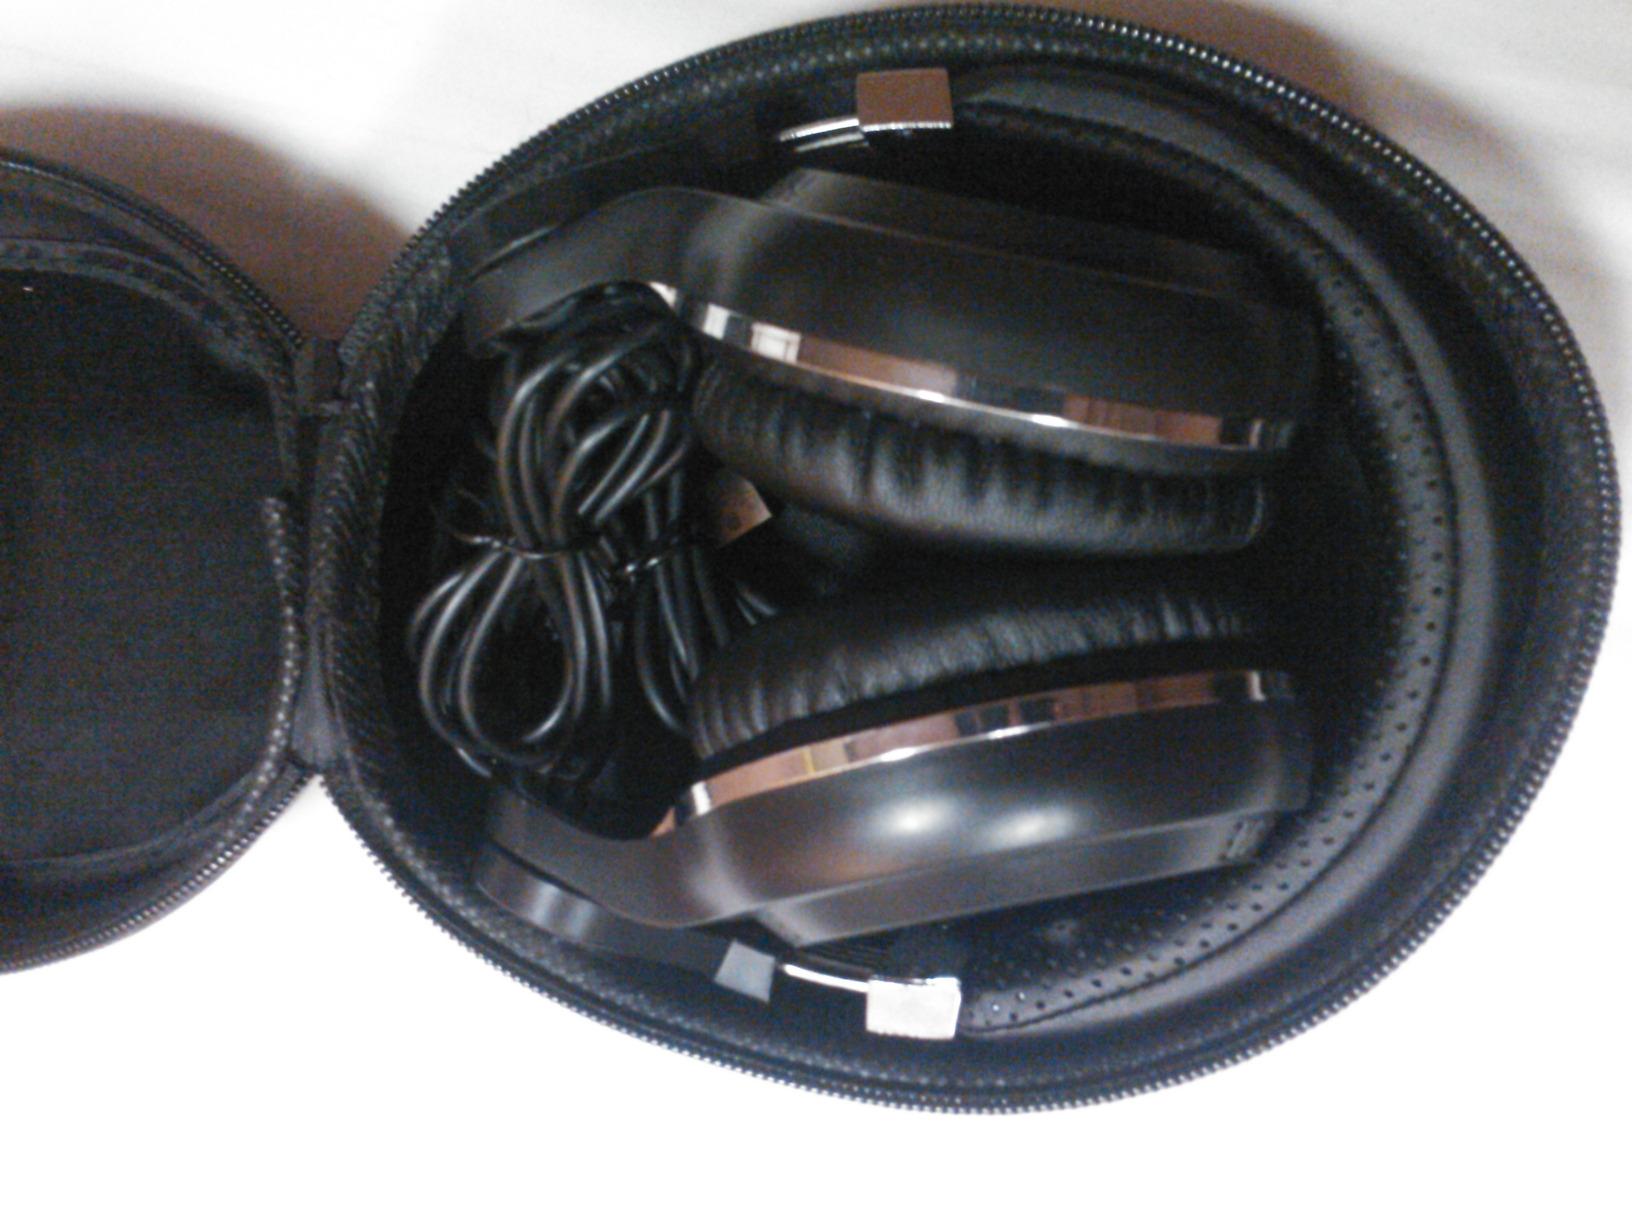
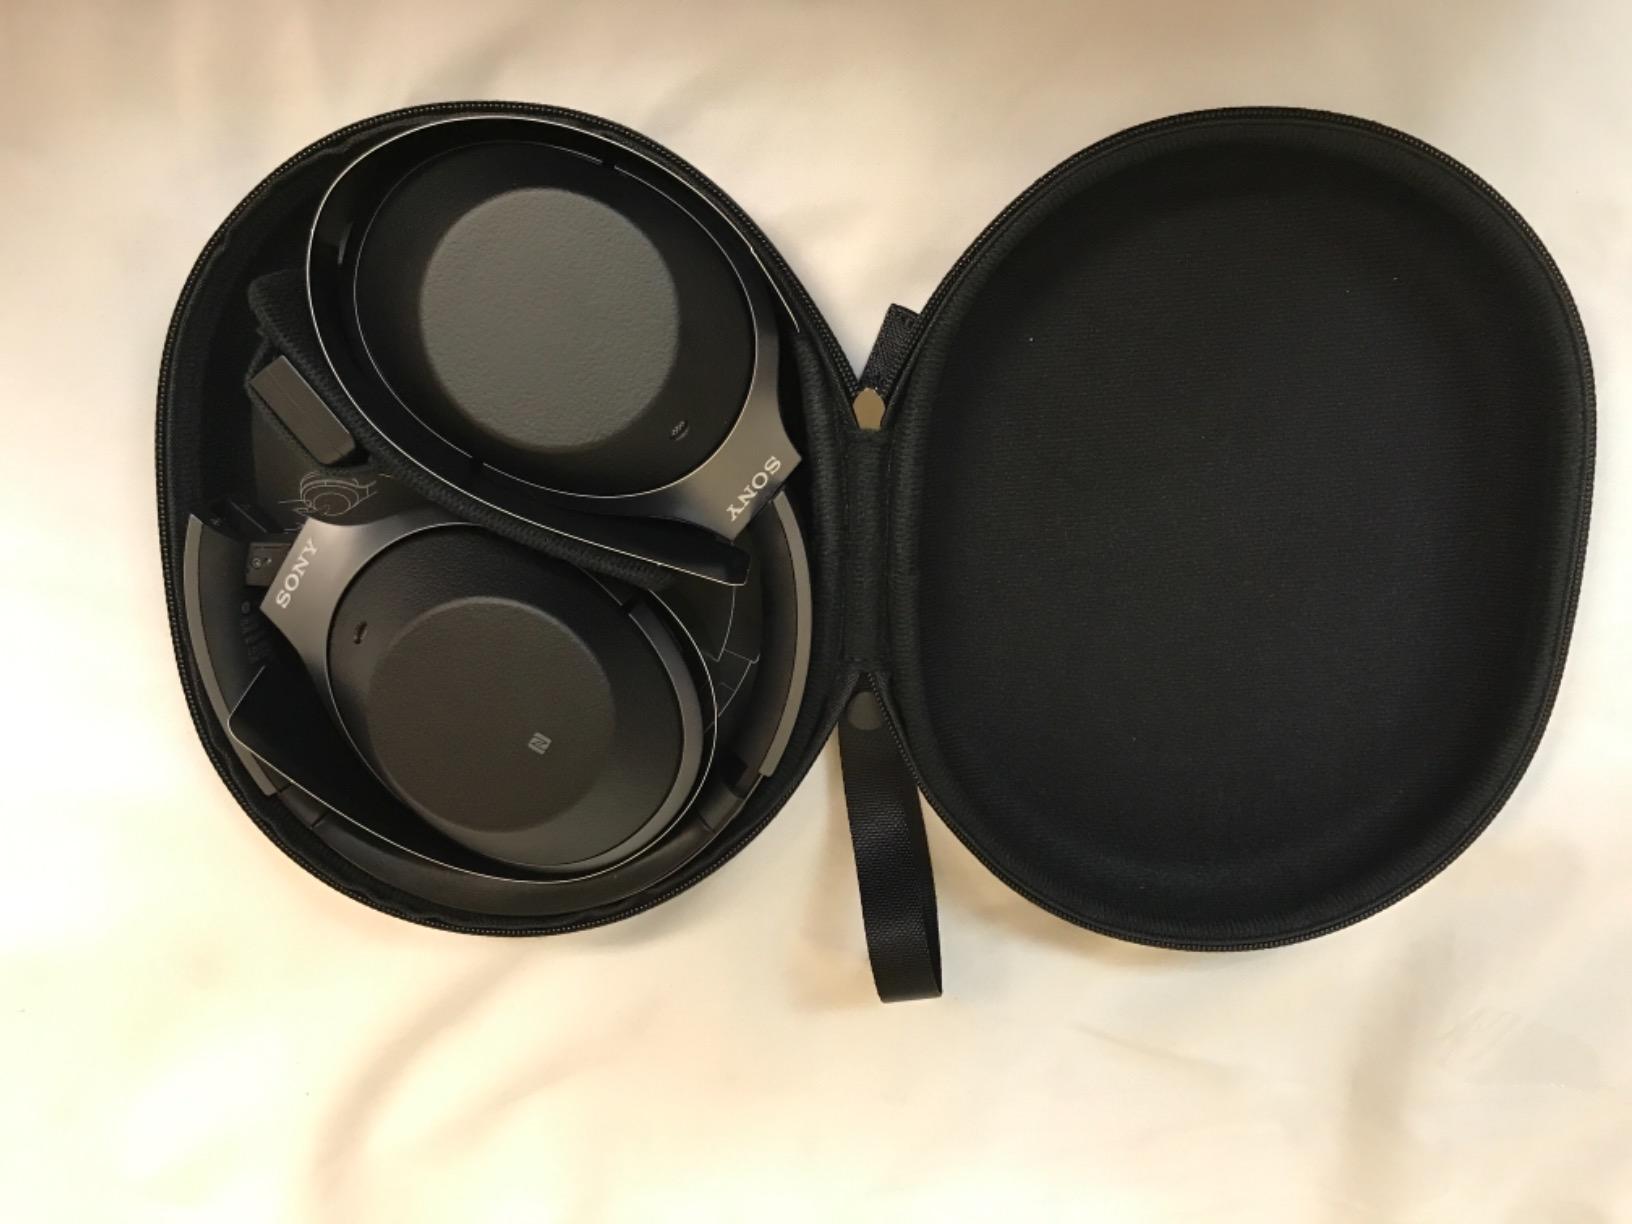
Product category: headphones
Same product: no